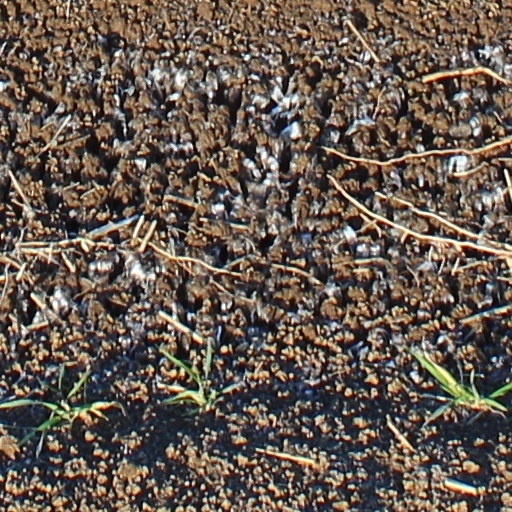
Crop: wheat